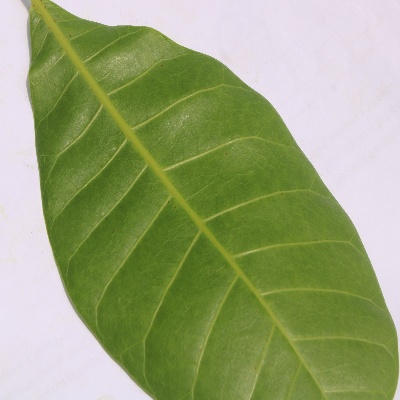
Crop: Cashew
Condition: healthy